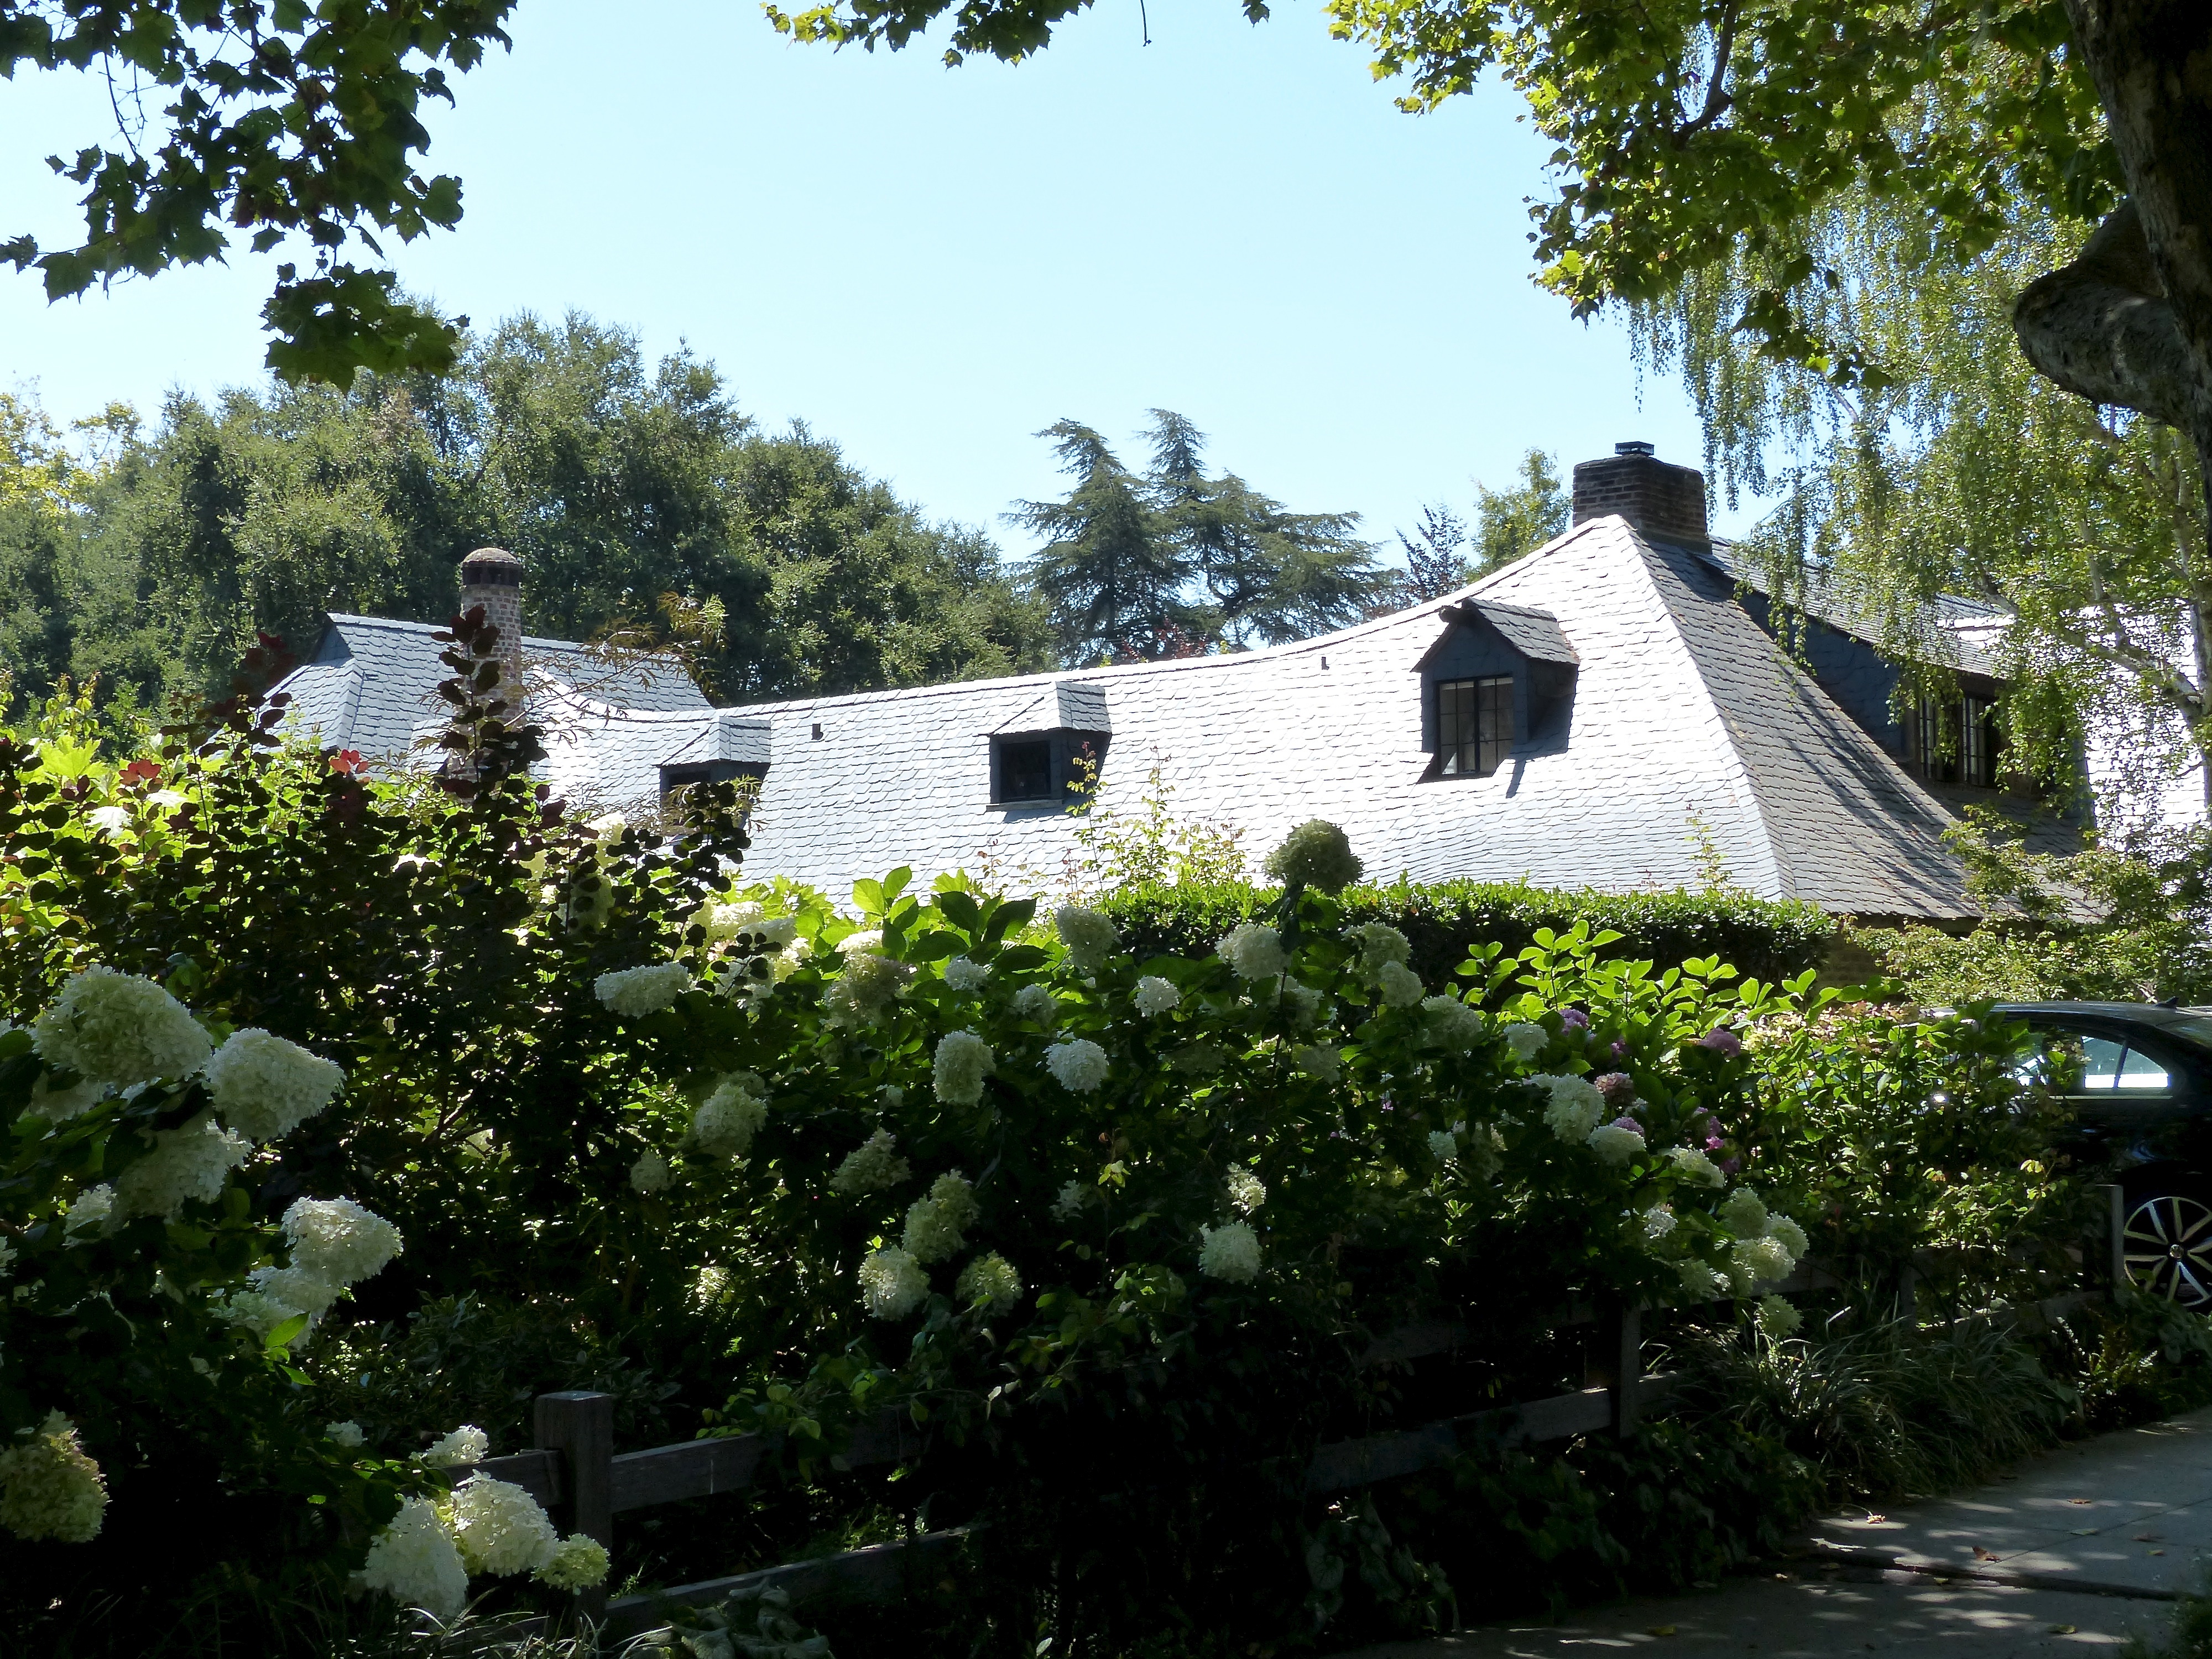
apple, tree, plant, farm, house, flower, chateau, travel, village, cottage, usa, garden, california, estate, stevejobs, paloalto, rural area